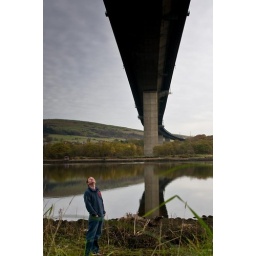
Went for a walk on Erskine beach this morning and took my picture under the bridge